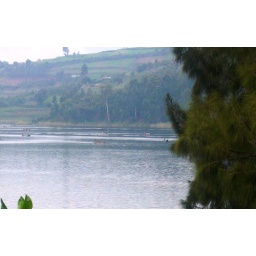
Boats coming into the jetty from all over the lake on market day.